Section 25 of the Constitution Act, 1867

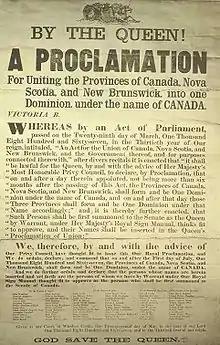
Royal proclamation, naming the individuals to be summoned to the Senate

The following were the senators nominated under section 25. They were all named in the Royal Proclamation, and then appointed by individual summons under section 24.